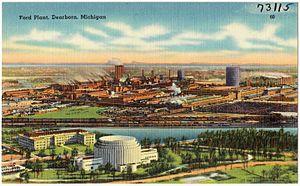
La Ford Quadricycle est le premier prototype d'automobile conçu par l'inventeur et industriel Henry Ford. Expérimenté avec succès le 4 juin 1896 à Détroit, et construit à trois exemplaires, il est à l'origine de la fondation de l'empire industriel Ford qui révolutionne la société, le monde de l'automobile, et l'industrie mondiale du XXᵉ siècle.
Les Ford A sont deux modèles du constructeur automobile américain Ford :